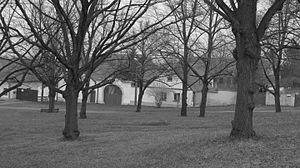
Hořany est une commune du district de Nymburk, dans la région de Bohême-Centrale, en République tchèque. Sa population s'élevait à 165 habitants en 2020.